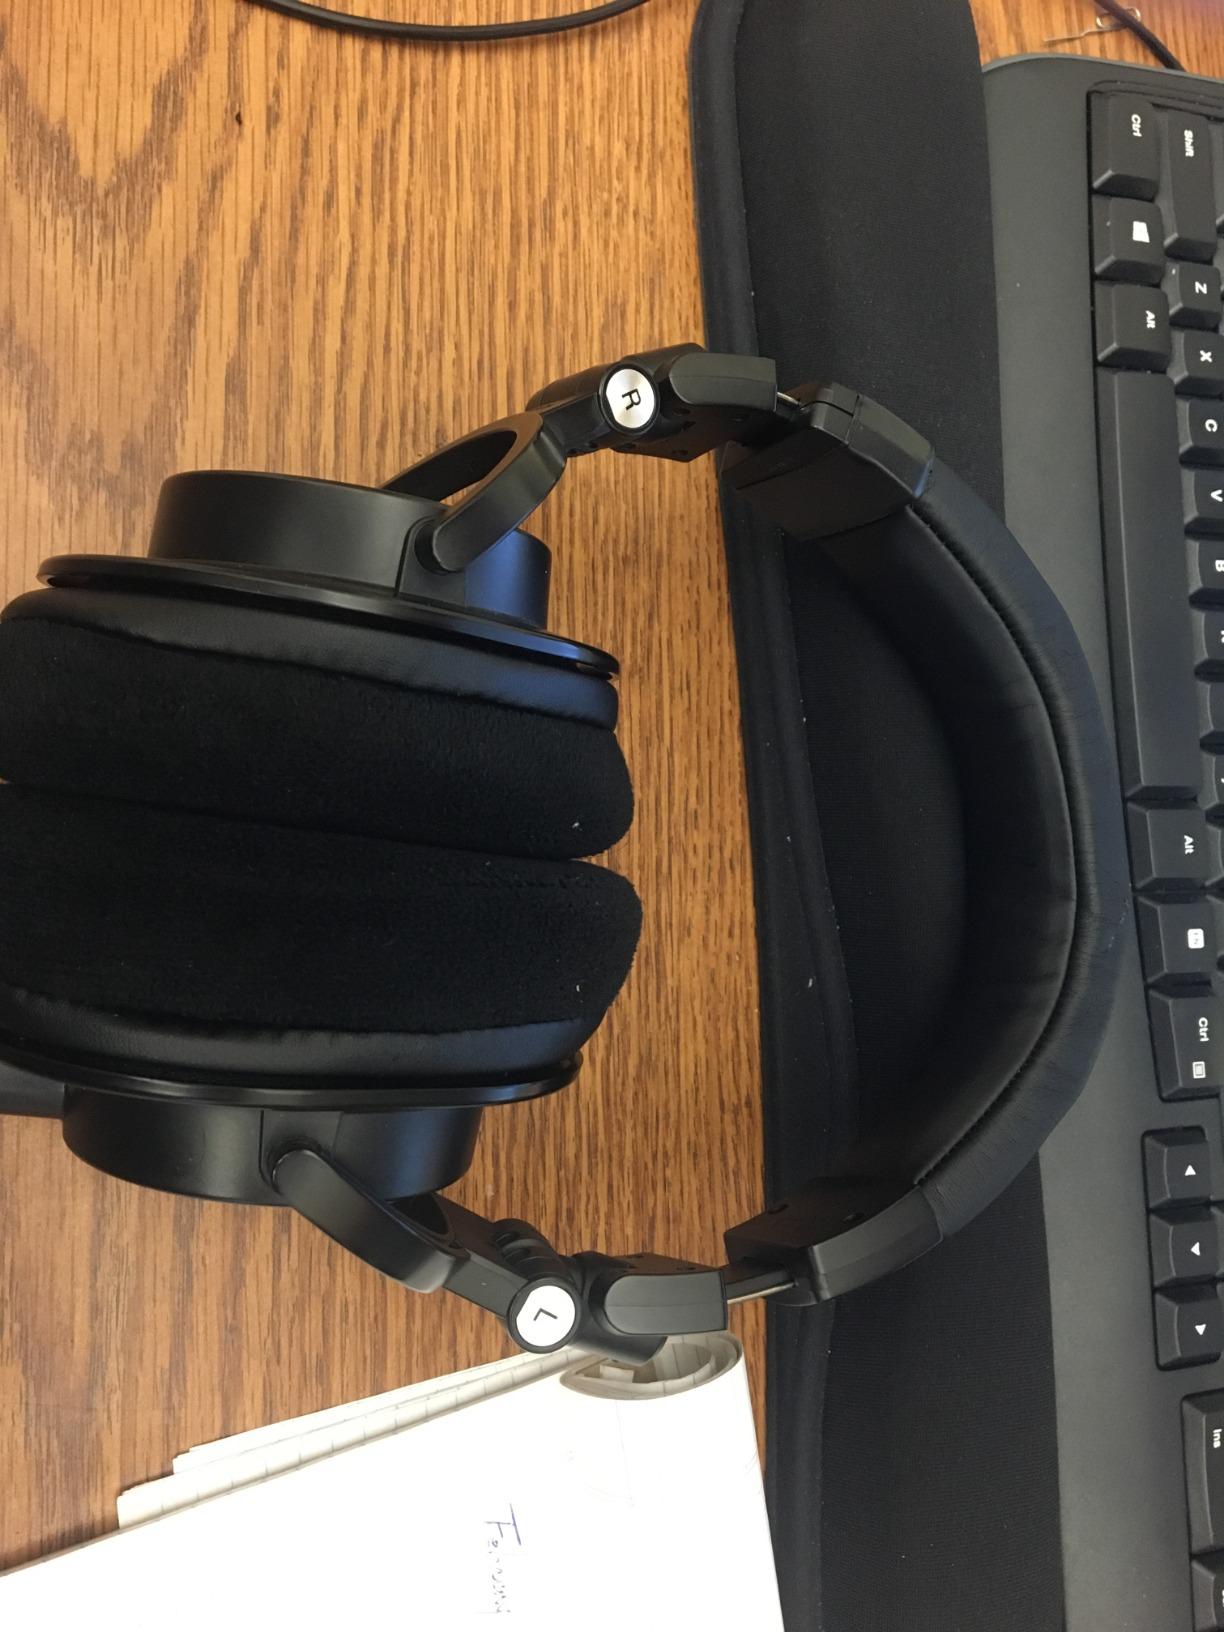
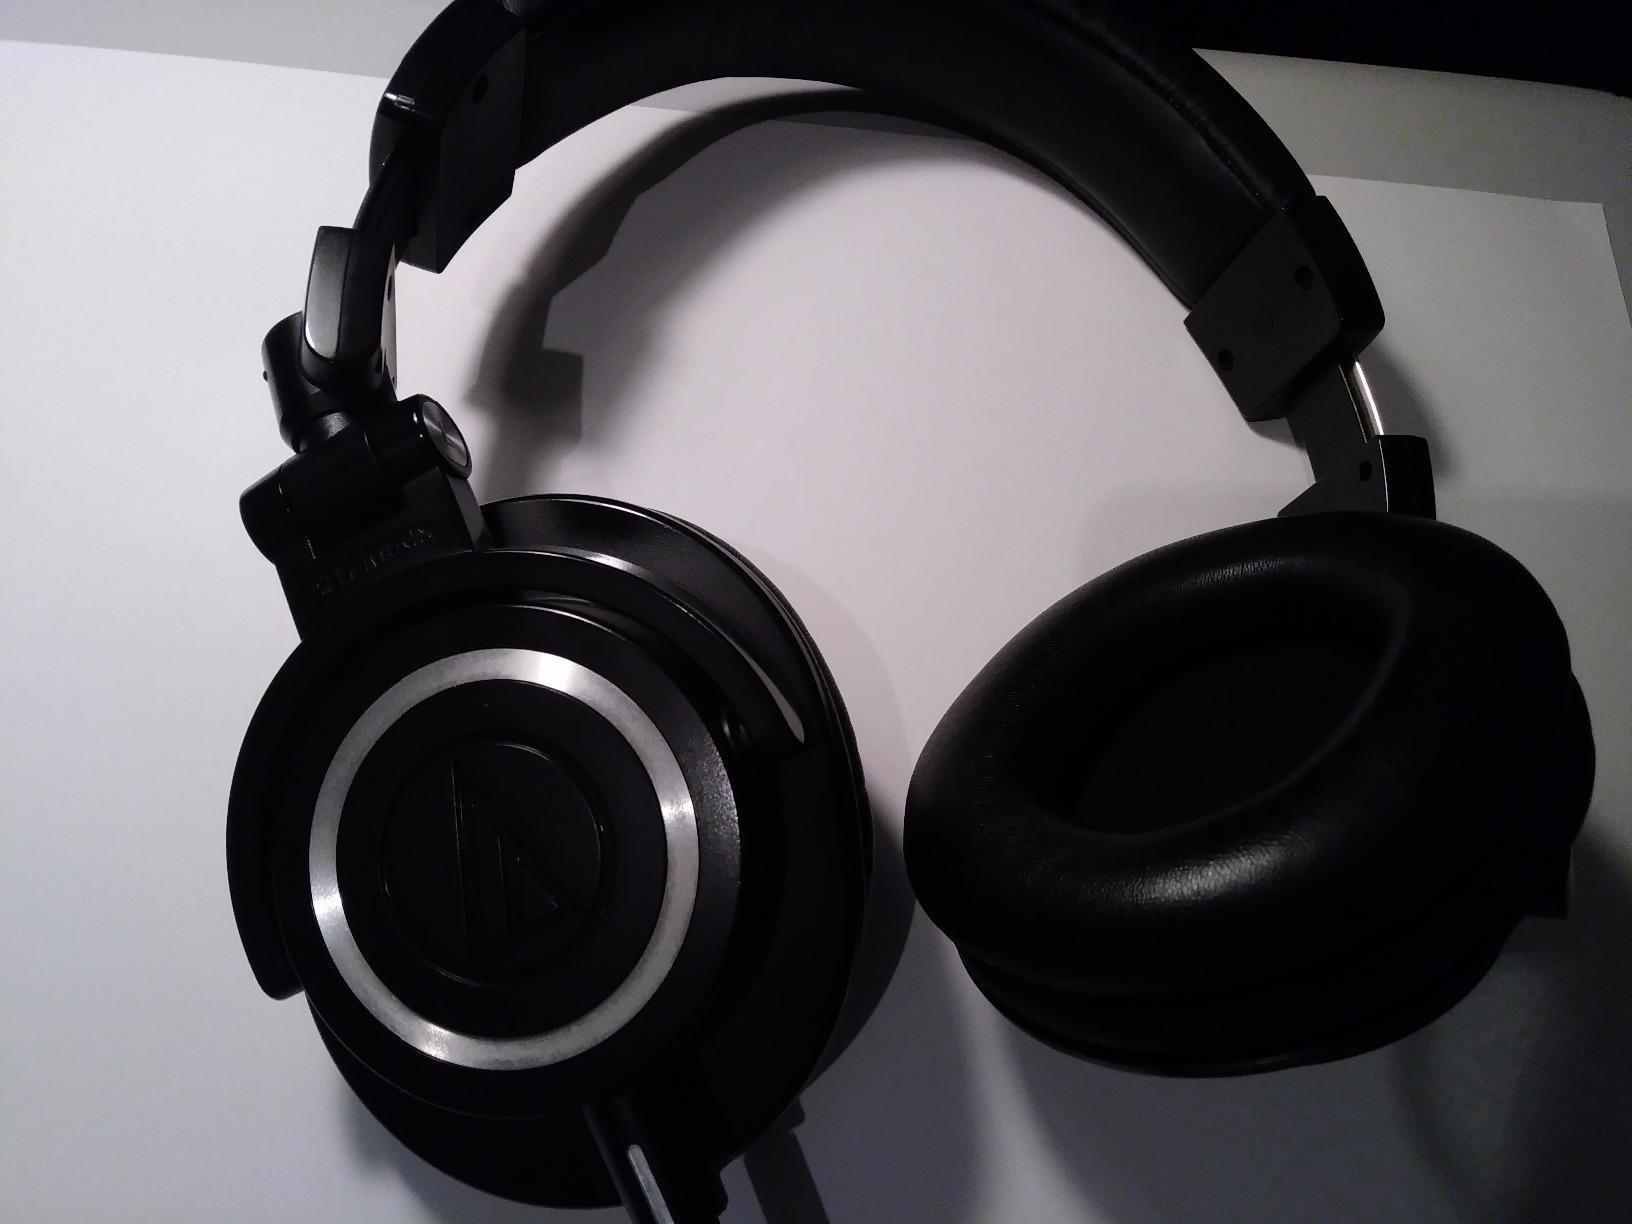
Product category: headphones
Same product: yes